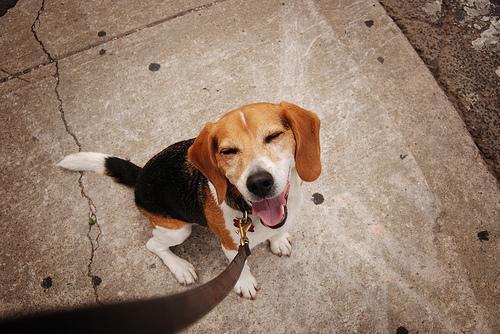
beagle